Boxing in Japan

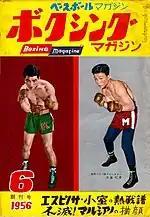
Cover of the first issue of "Boxing Magazine", 1956

In June 1956, "Boxing Magazine", the Japan's oldest surviving boxing journal, was launched by the Baseball Magazine Company. Currently there is only one other monthly boxing journal in Japan, called "Boxing Beat." This has been renamed twice from "World Boxing" since 1968.